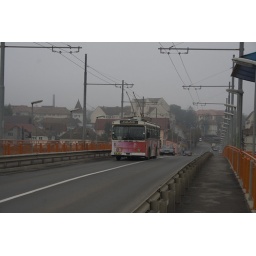
An electric bus in Sibiu crossing a bridge across the train tracks near to the main train station.